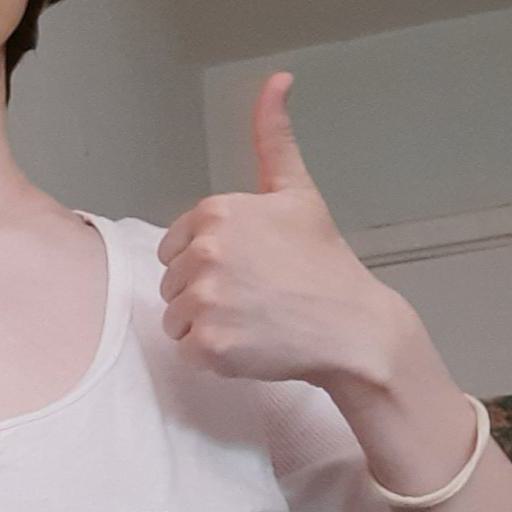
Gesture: like